Blood compatibility testing

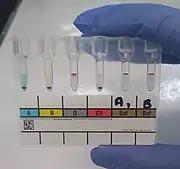
Blood typing by column agglutination method: type O positive

Column agglutination techniques for blood compatibility testing (sometimes called the "gel test") use cards containing columns of dextran-polyacrylamide gel. Cards designed for blood typing contain pre-dispensed blood typing reagents for forward grouping, and wells containing only a buffer solution, to which reagent red blood cells and plasma are added, for reverse grouping. Antibody screening and crossmatching can also be carried out by column agglutination, in which case cards containing anti-human globulin reagent are used. The gel cards are centrifuged (sometimes after incubation, depending on the test), during which red blood cell agglutinates become trapped at the top of the column because they are too large to migrate through the gel. Cells that have not agglutinated collect on the bottom. Therefore, a line of red blood cells at the top of the column indicates a positive result. The strength of positive reactions is scored from 1+ to 4+ depending on how far the cells have travelled through the gel. The gel test has advantages over manual methods in that it eliminates the variability associated with manually re-suspending the cells and that the cards can be kept as a record of the test. The column agglutination method is used by some automated analyzers to perform blood typing automatically. These analyzers pipette red blood cells and plasma onto gel cards, centrifuge them, and scan and read the agglutination reactions to determine the blood type.